2019 Alsco 300 (Charlotte)

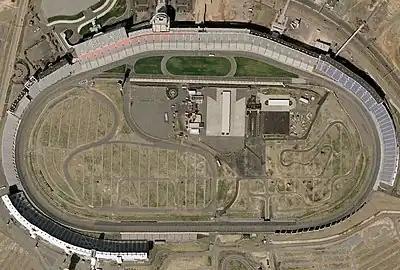
Charlotte Motor Speedway, the track where the race was held.

The race was held at Charlotte Motor Speedway, which is located in Concord, North Carolina. The speedway complex includes a quad-oval track, as well as a dragstrip and a dirt track. The speedway was built in 1959 by Bruton Smith and is considered the home track for NASCAR, as many race teams are based in the Charlotte metropolitan area. The track is owned and operated by Speedway Motorsports Inc. (SMI), with Marcus G. Smith serving as track president.